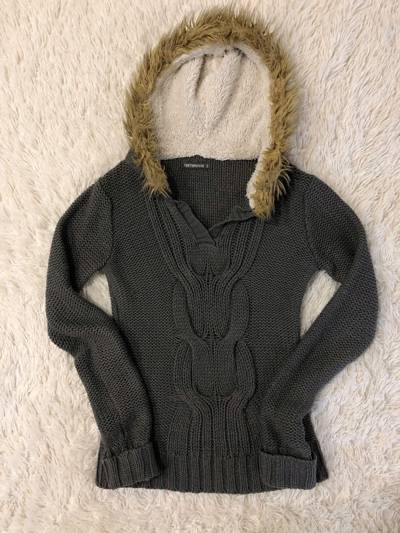
Waste category: clothes